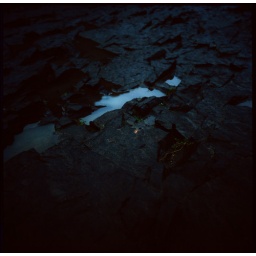
A pool of blue water near a waterfall, Iceland.